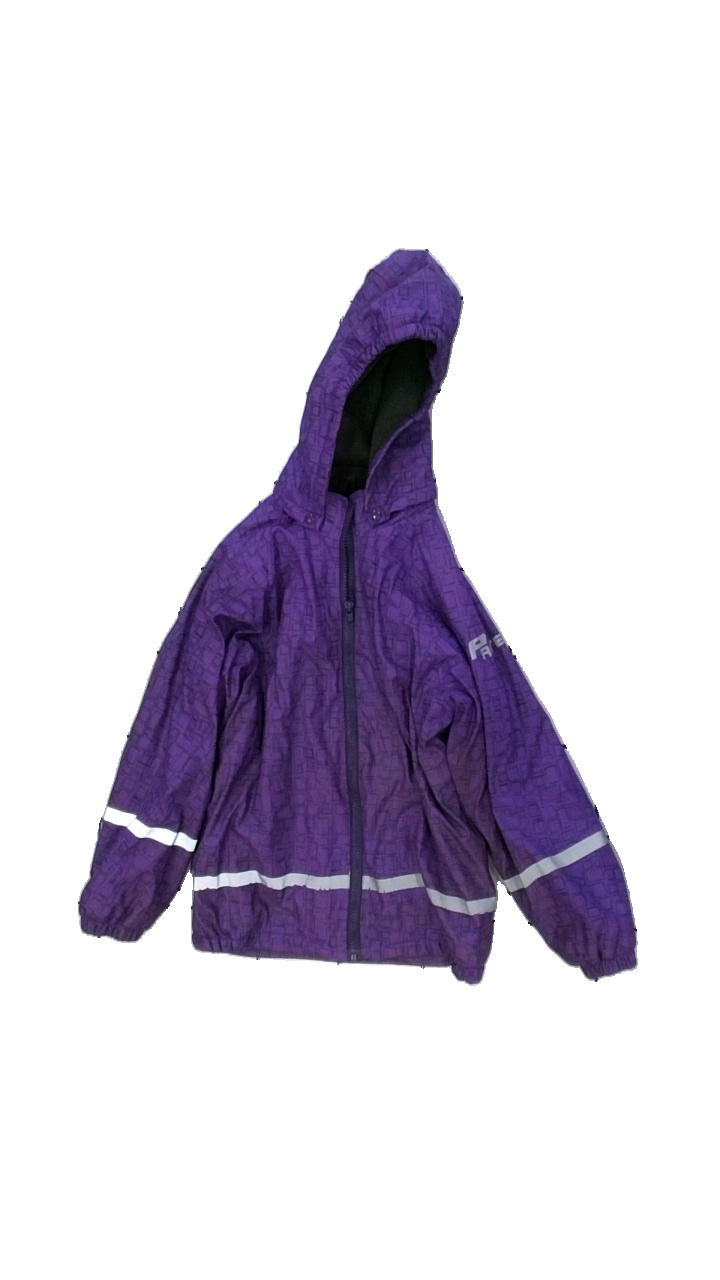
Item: Rain Jacket (Children)
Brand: Protech
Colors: Purple, Black
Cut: None
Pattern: Geometric print
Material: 55% acrylic, 45% polyester
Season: Autumn
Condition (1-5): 2
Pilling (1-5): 5
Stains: Major
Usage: Export
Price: <50